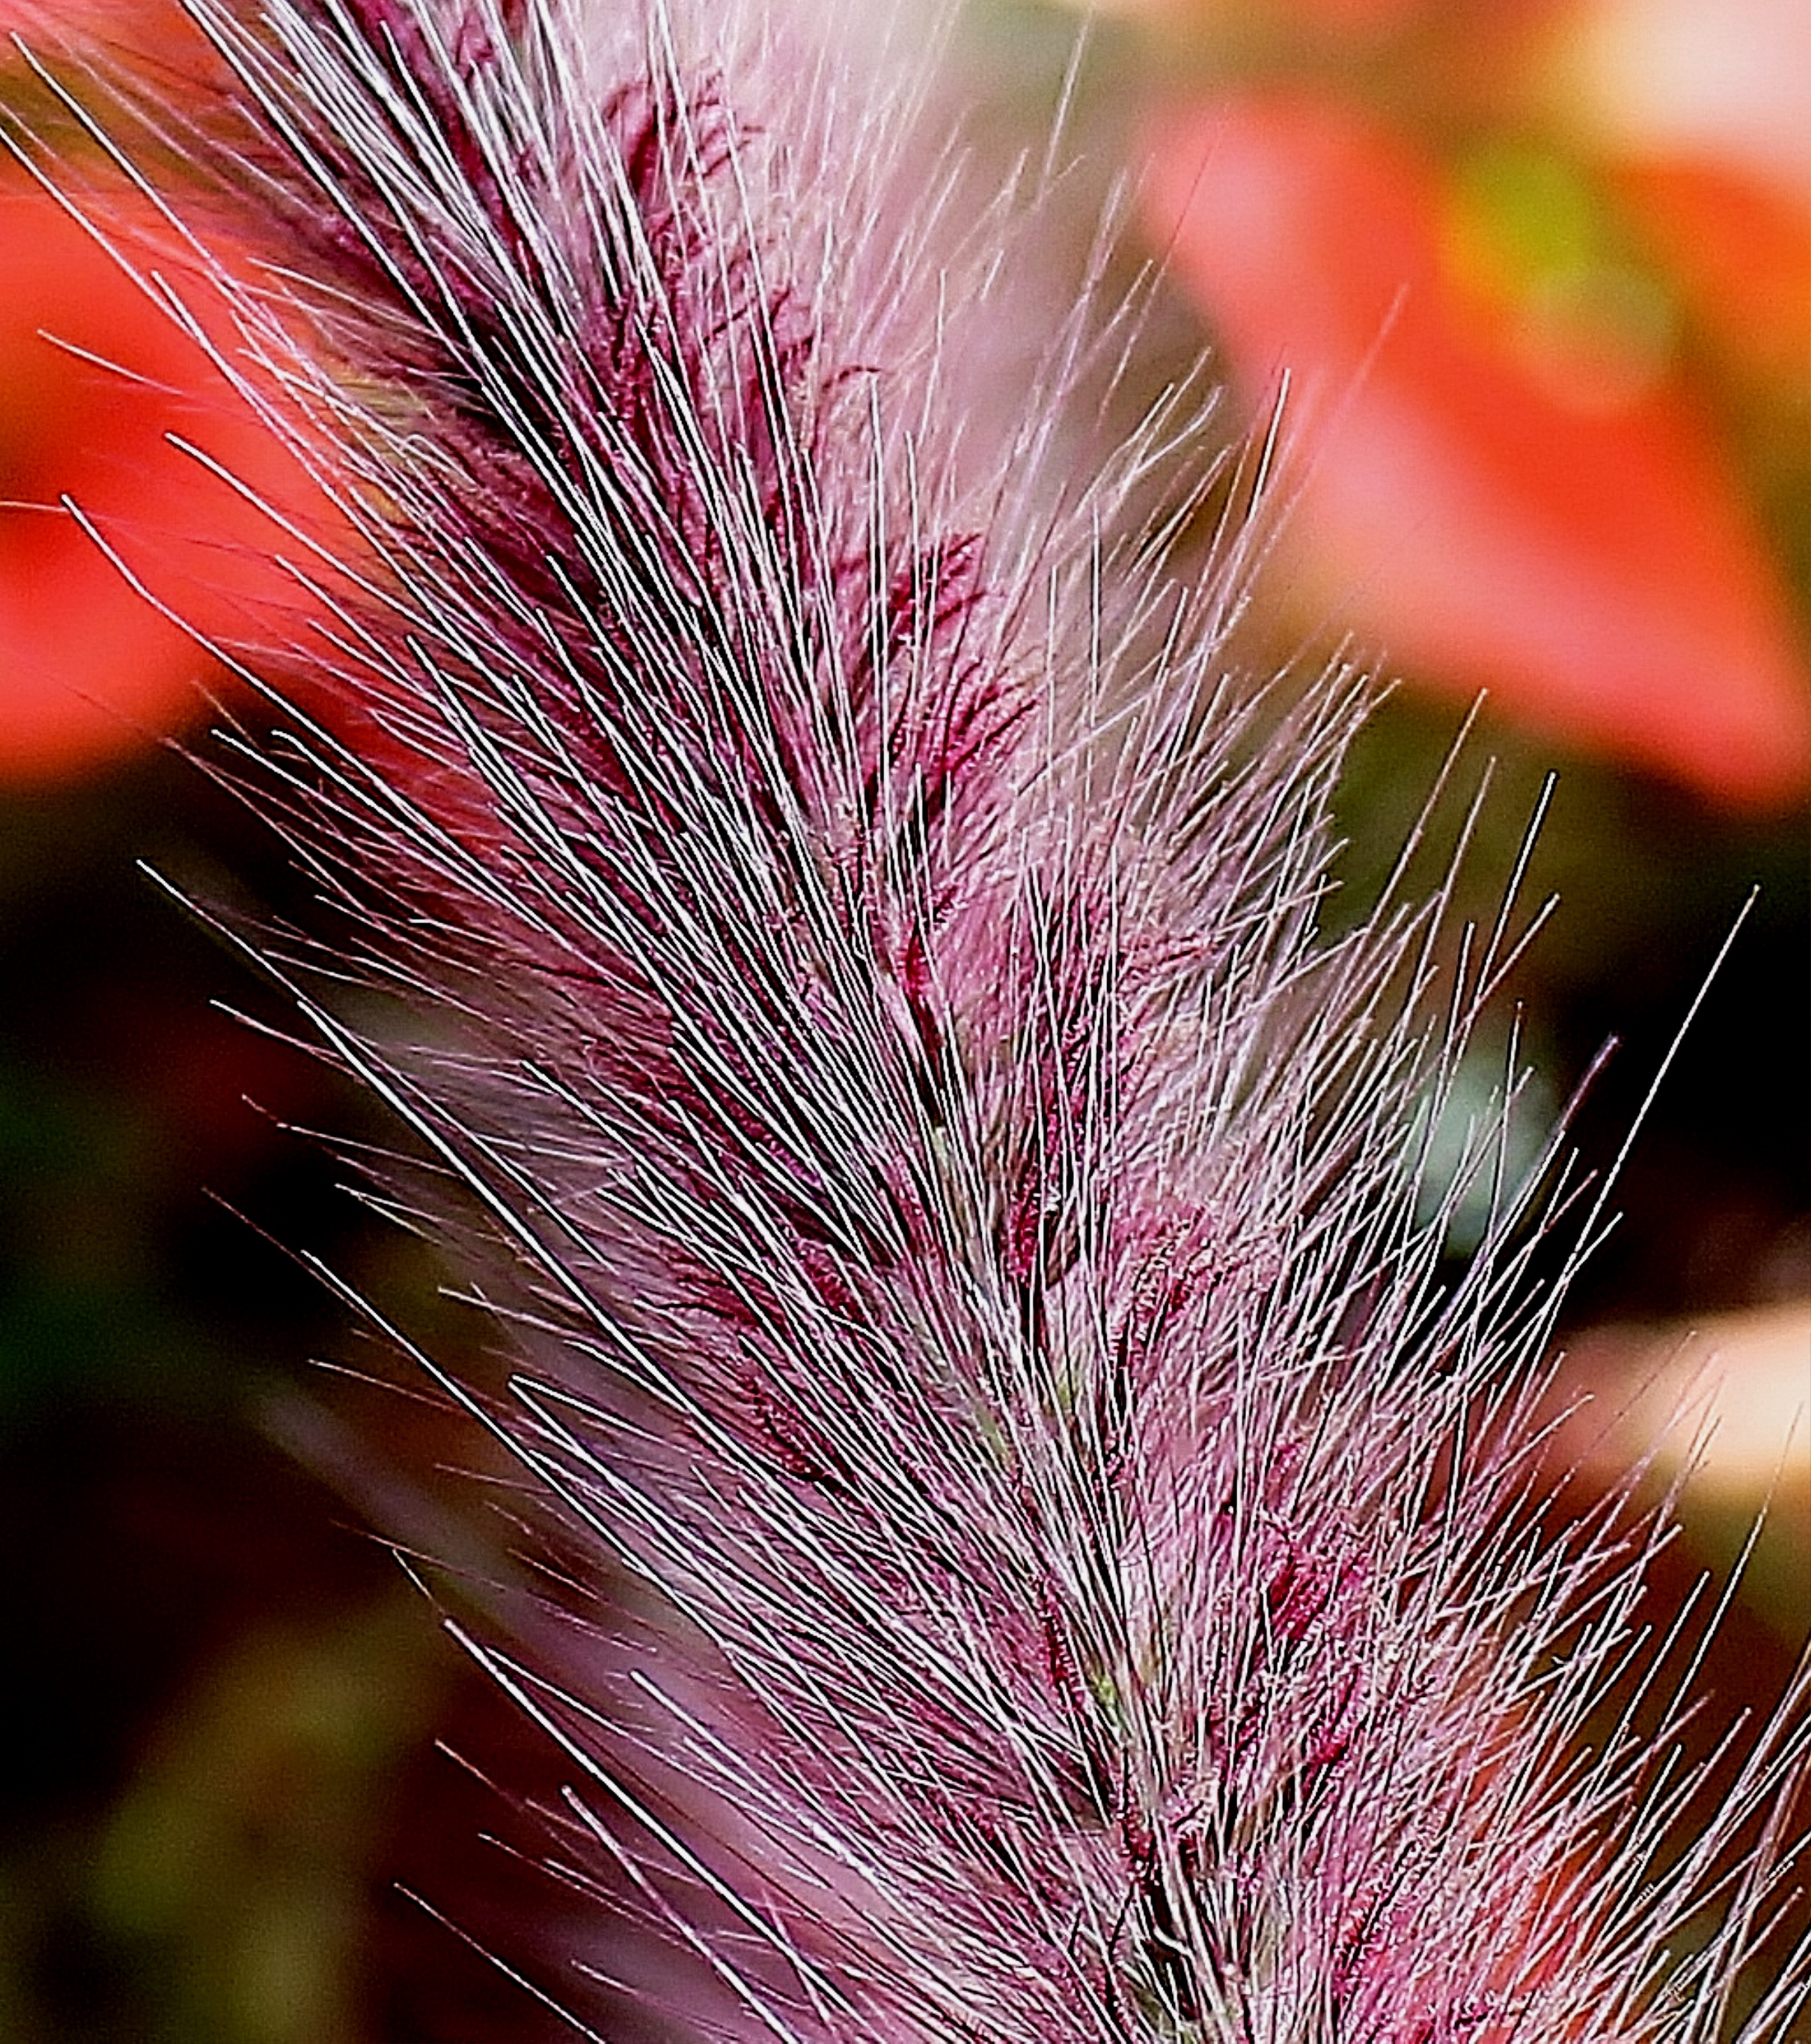
nature, grass, branch, plant, photography, leaf, flower, petal, summer, flora, close up, thistle, detail, macro photography, bamboo grassedit this page, flowering plant, daisy family, lamp cleaning er grass, grass family, plant stem, land plant, thorns spines and prickles